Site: brandenburg
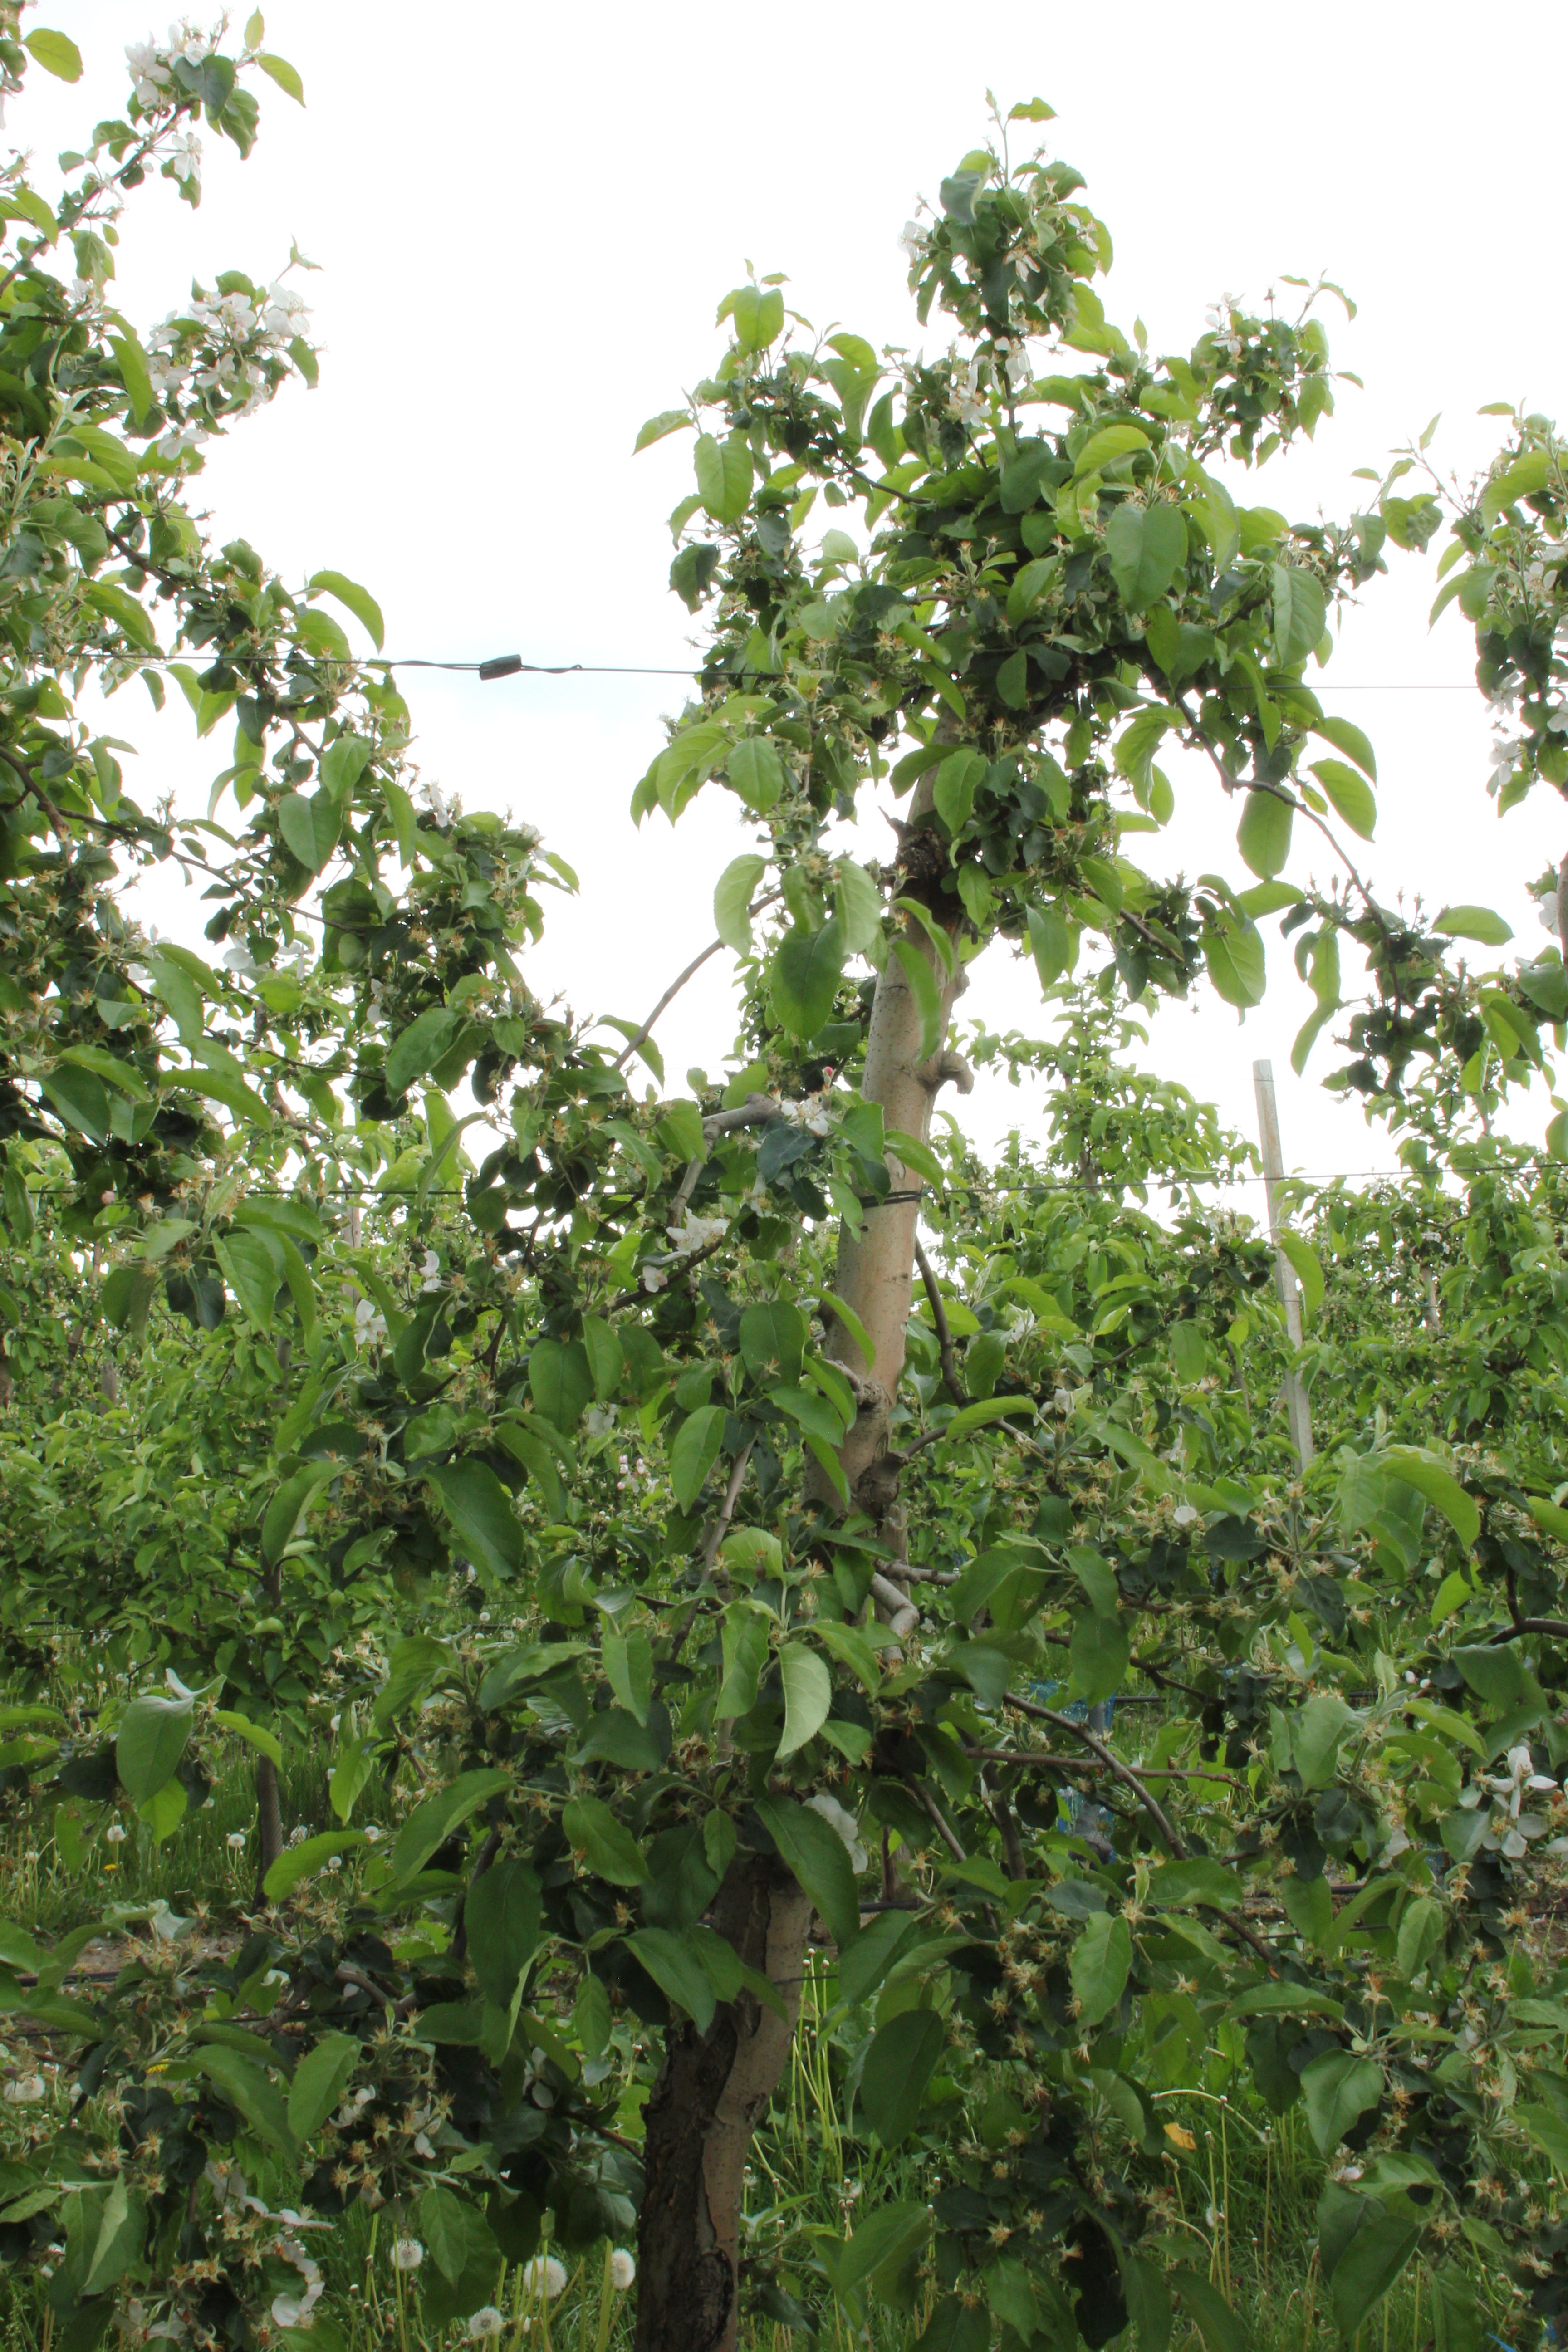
Growth stage (BBCH 67): Flowering